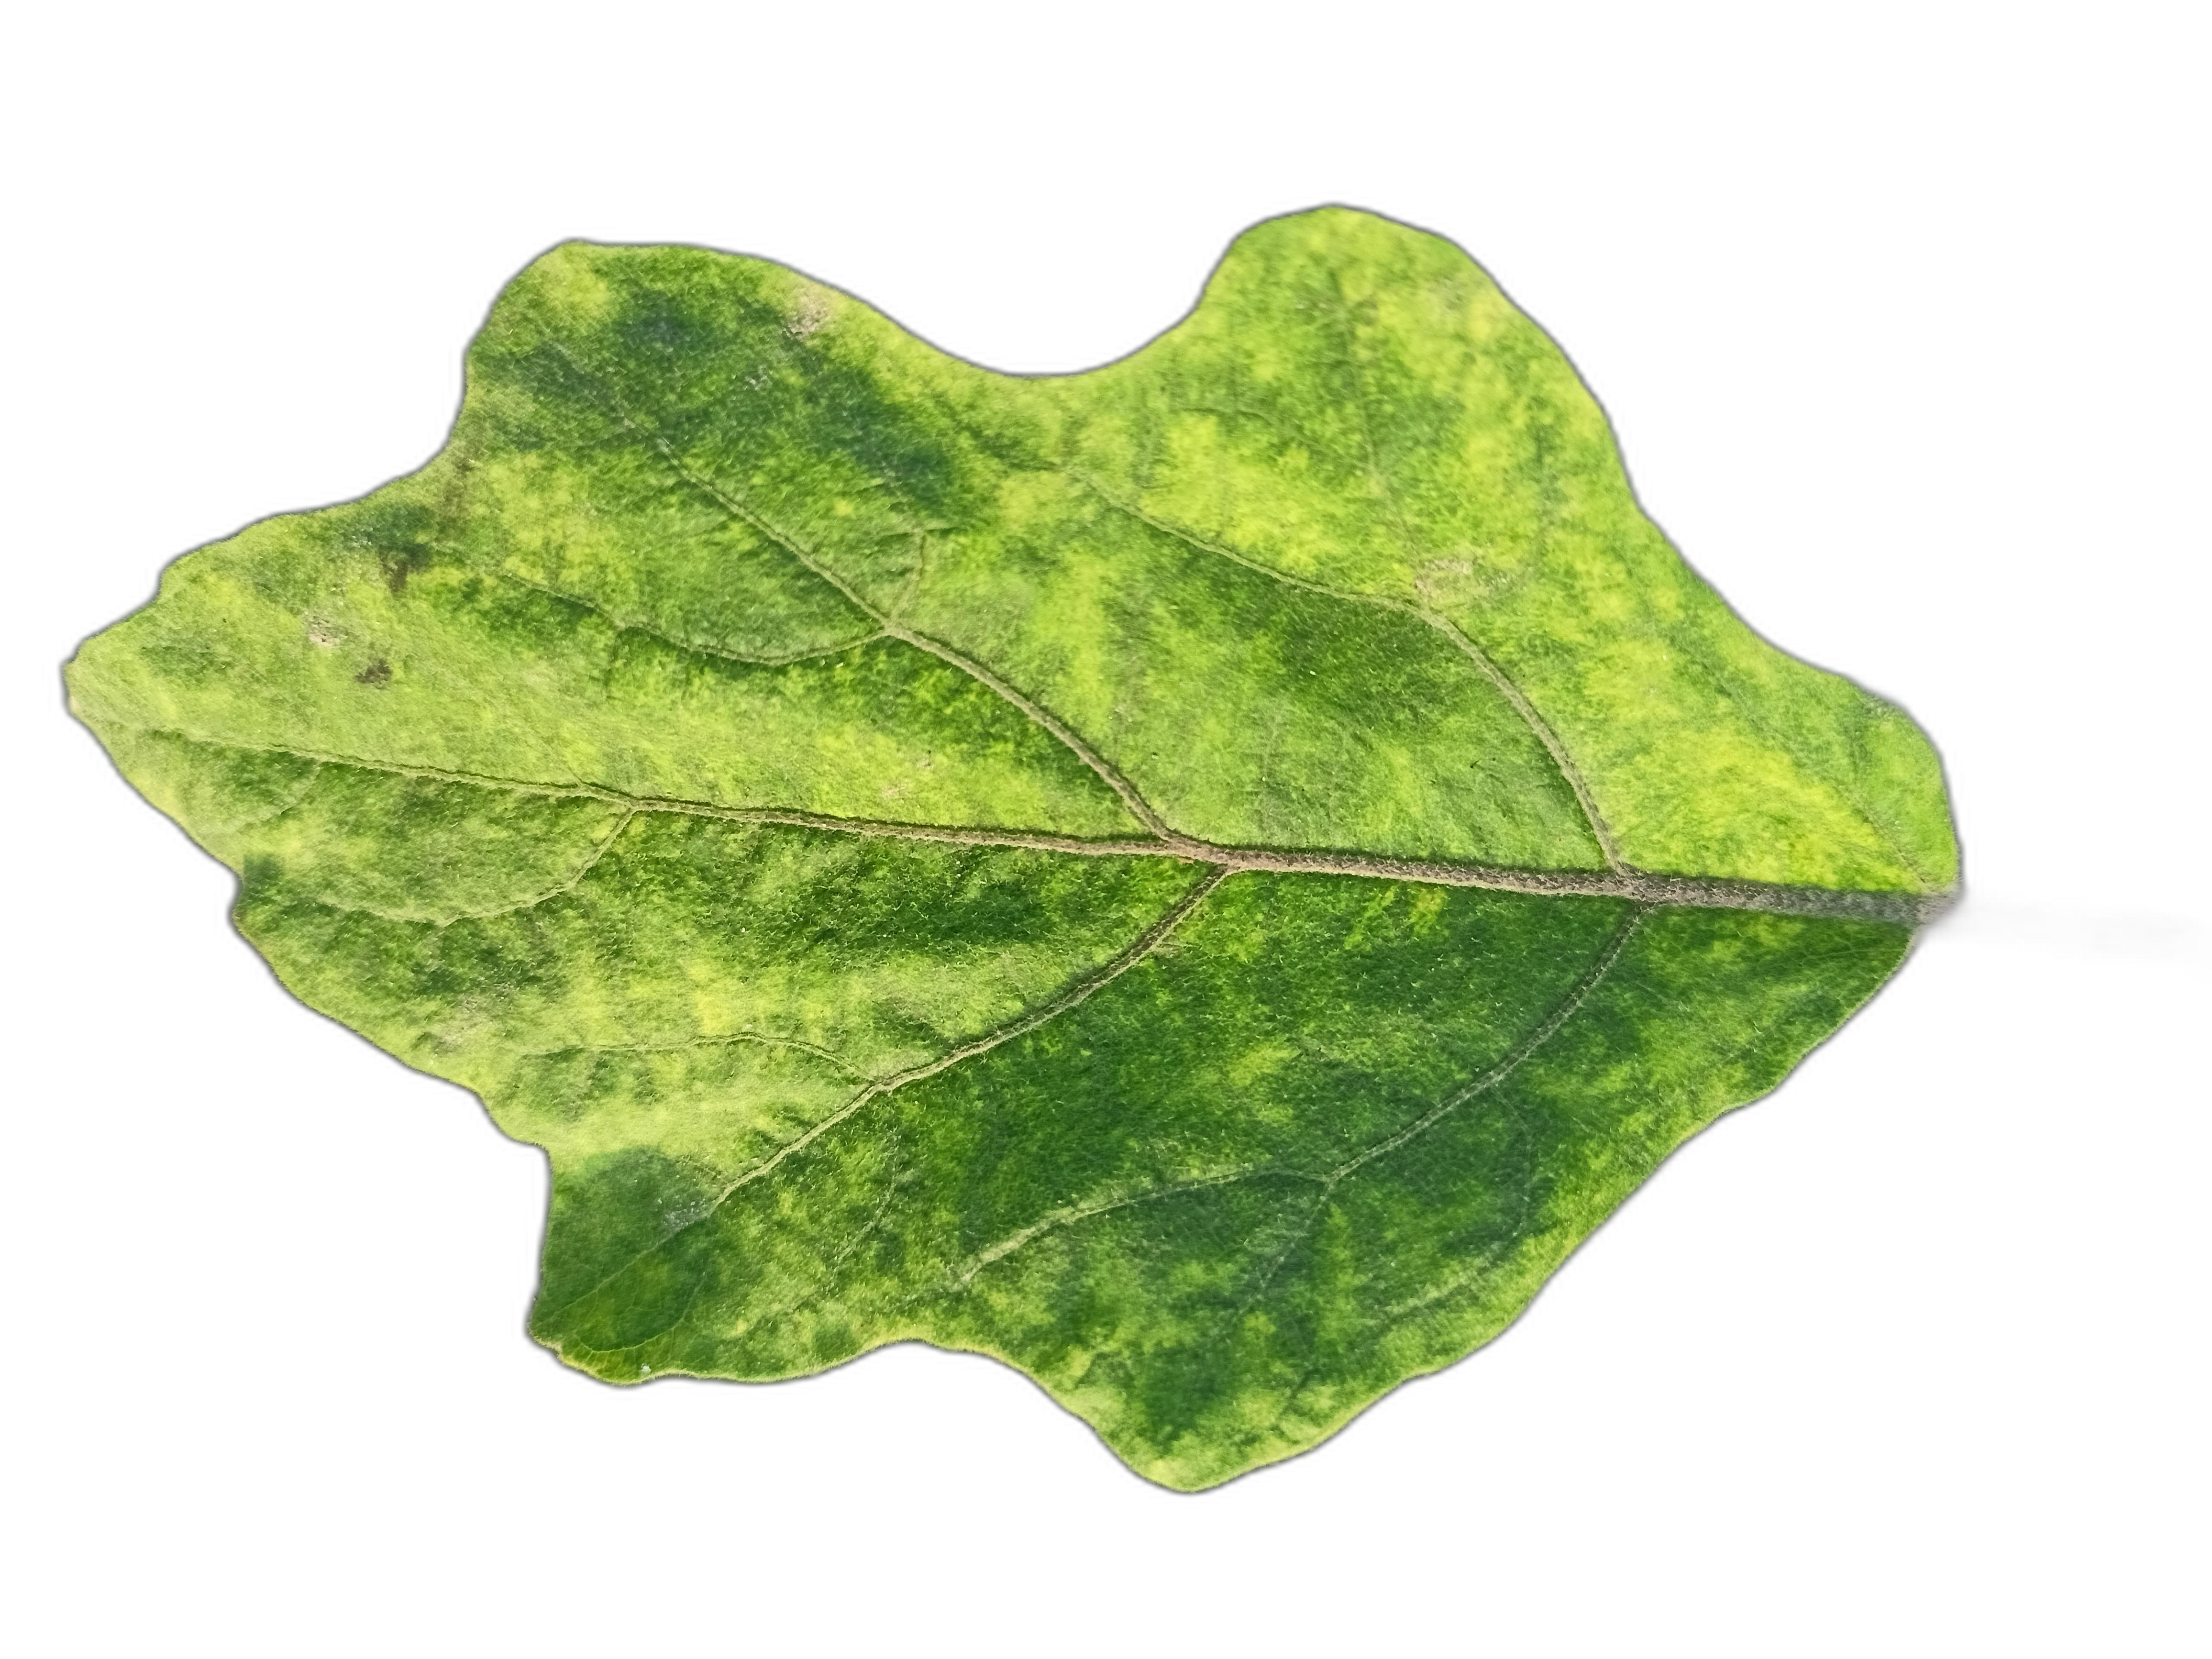
Label: Mosaic Virus Disease